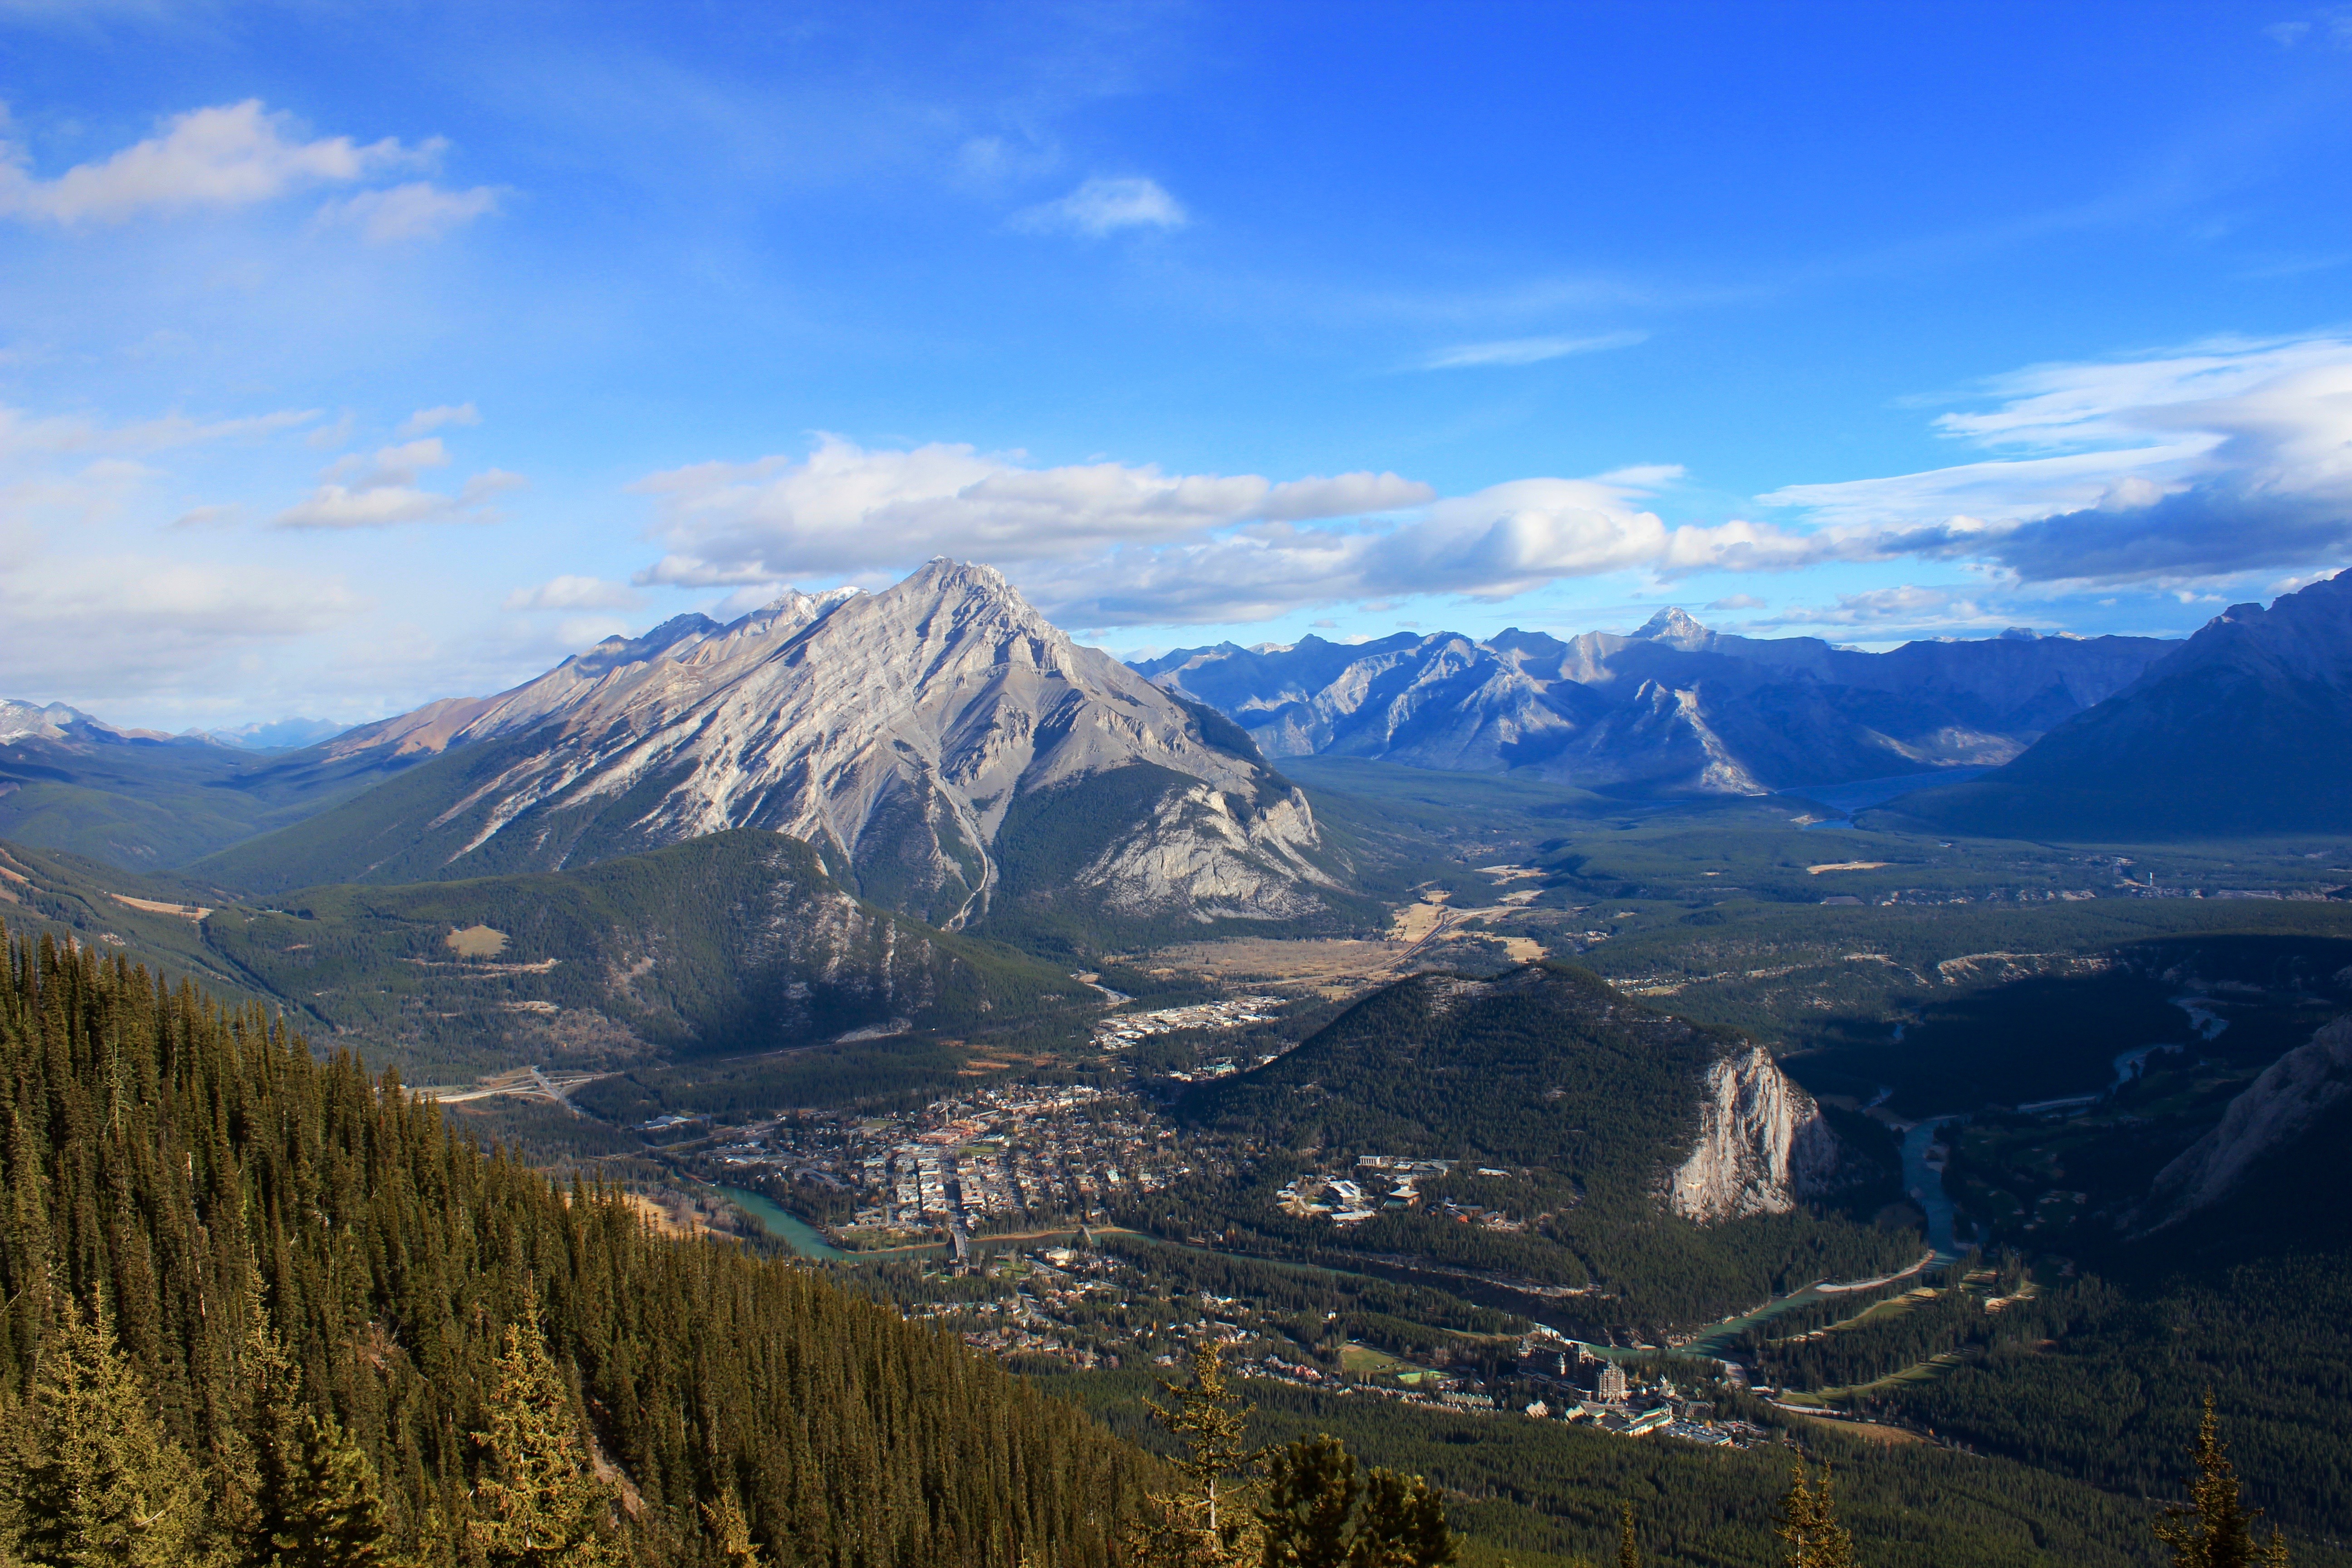
landscape, nature, wilderness, mountain, valley, mountain range, ridge, alps, plateau, fell, landform, mountain pass, geographical feature, mountainous landforms